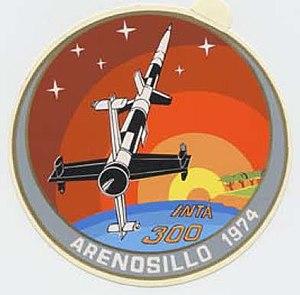
INTA-300 était la deuxième fusée-sonde à deux étages espagnole développée par l'Institut national de technique aérospatiale à partir de 1968, après l'expérience acquise avec INTA-255. Ses deux étages dérivaient de ceux de la fusée Fulmar britannique : Heron et Snipe. Elle a été construite pour transporter 50 kg de charge utile jusqu'à 250 km de haut. Le premier étage avait un temps de combustion de 3 secondes, générant une poussée de 138 kN, tandis que le deuxième étage brûlait pendant 16 secondes, générant une poussée de 16,3 kN.